History of Champa

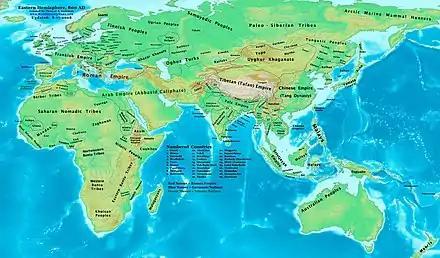
Asia in 800 AD, showing the Champa city-states and their neighbors

Archaeologists also have discovered early 5th-century Cham sculptures showing different traits and styles per location, thus perhaps indicate the certainly existence of many different Proto-Cham kingdoms/settlements developed independently. Those archaic male and female sculptures and images, however, questioned by historians, whether they represent Indian Hindu gods, or could be purely local spirits and deities, revealing facets of early Cham religion and society. Some of the sculptures from Khanh Hoa, Phu Yen, Binh Dinh, and Quang Nam apparently share some similar elements with Gupta art of the 4th and 5th centuries.